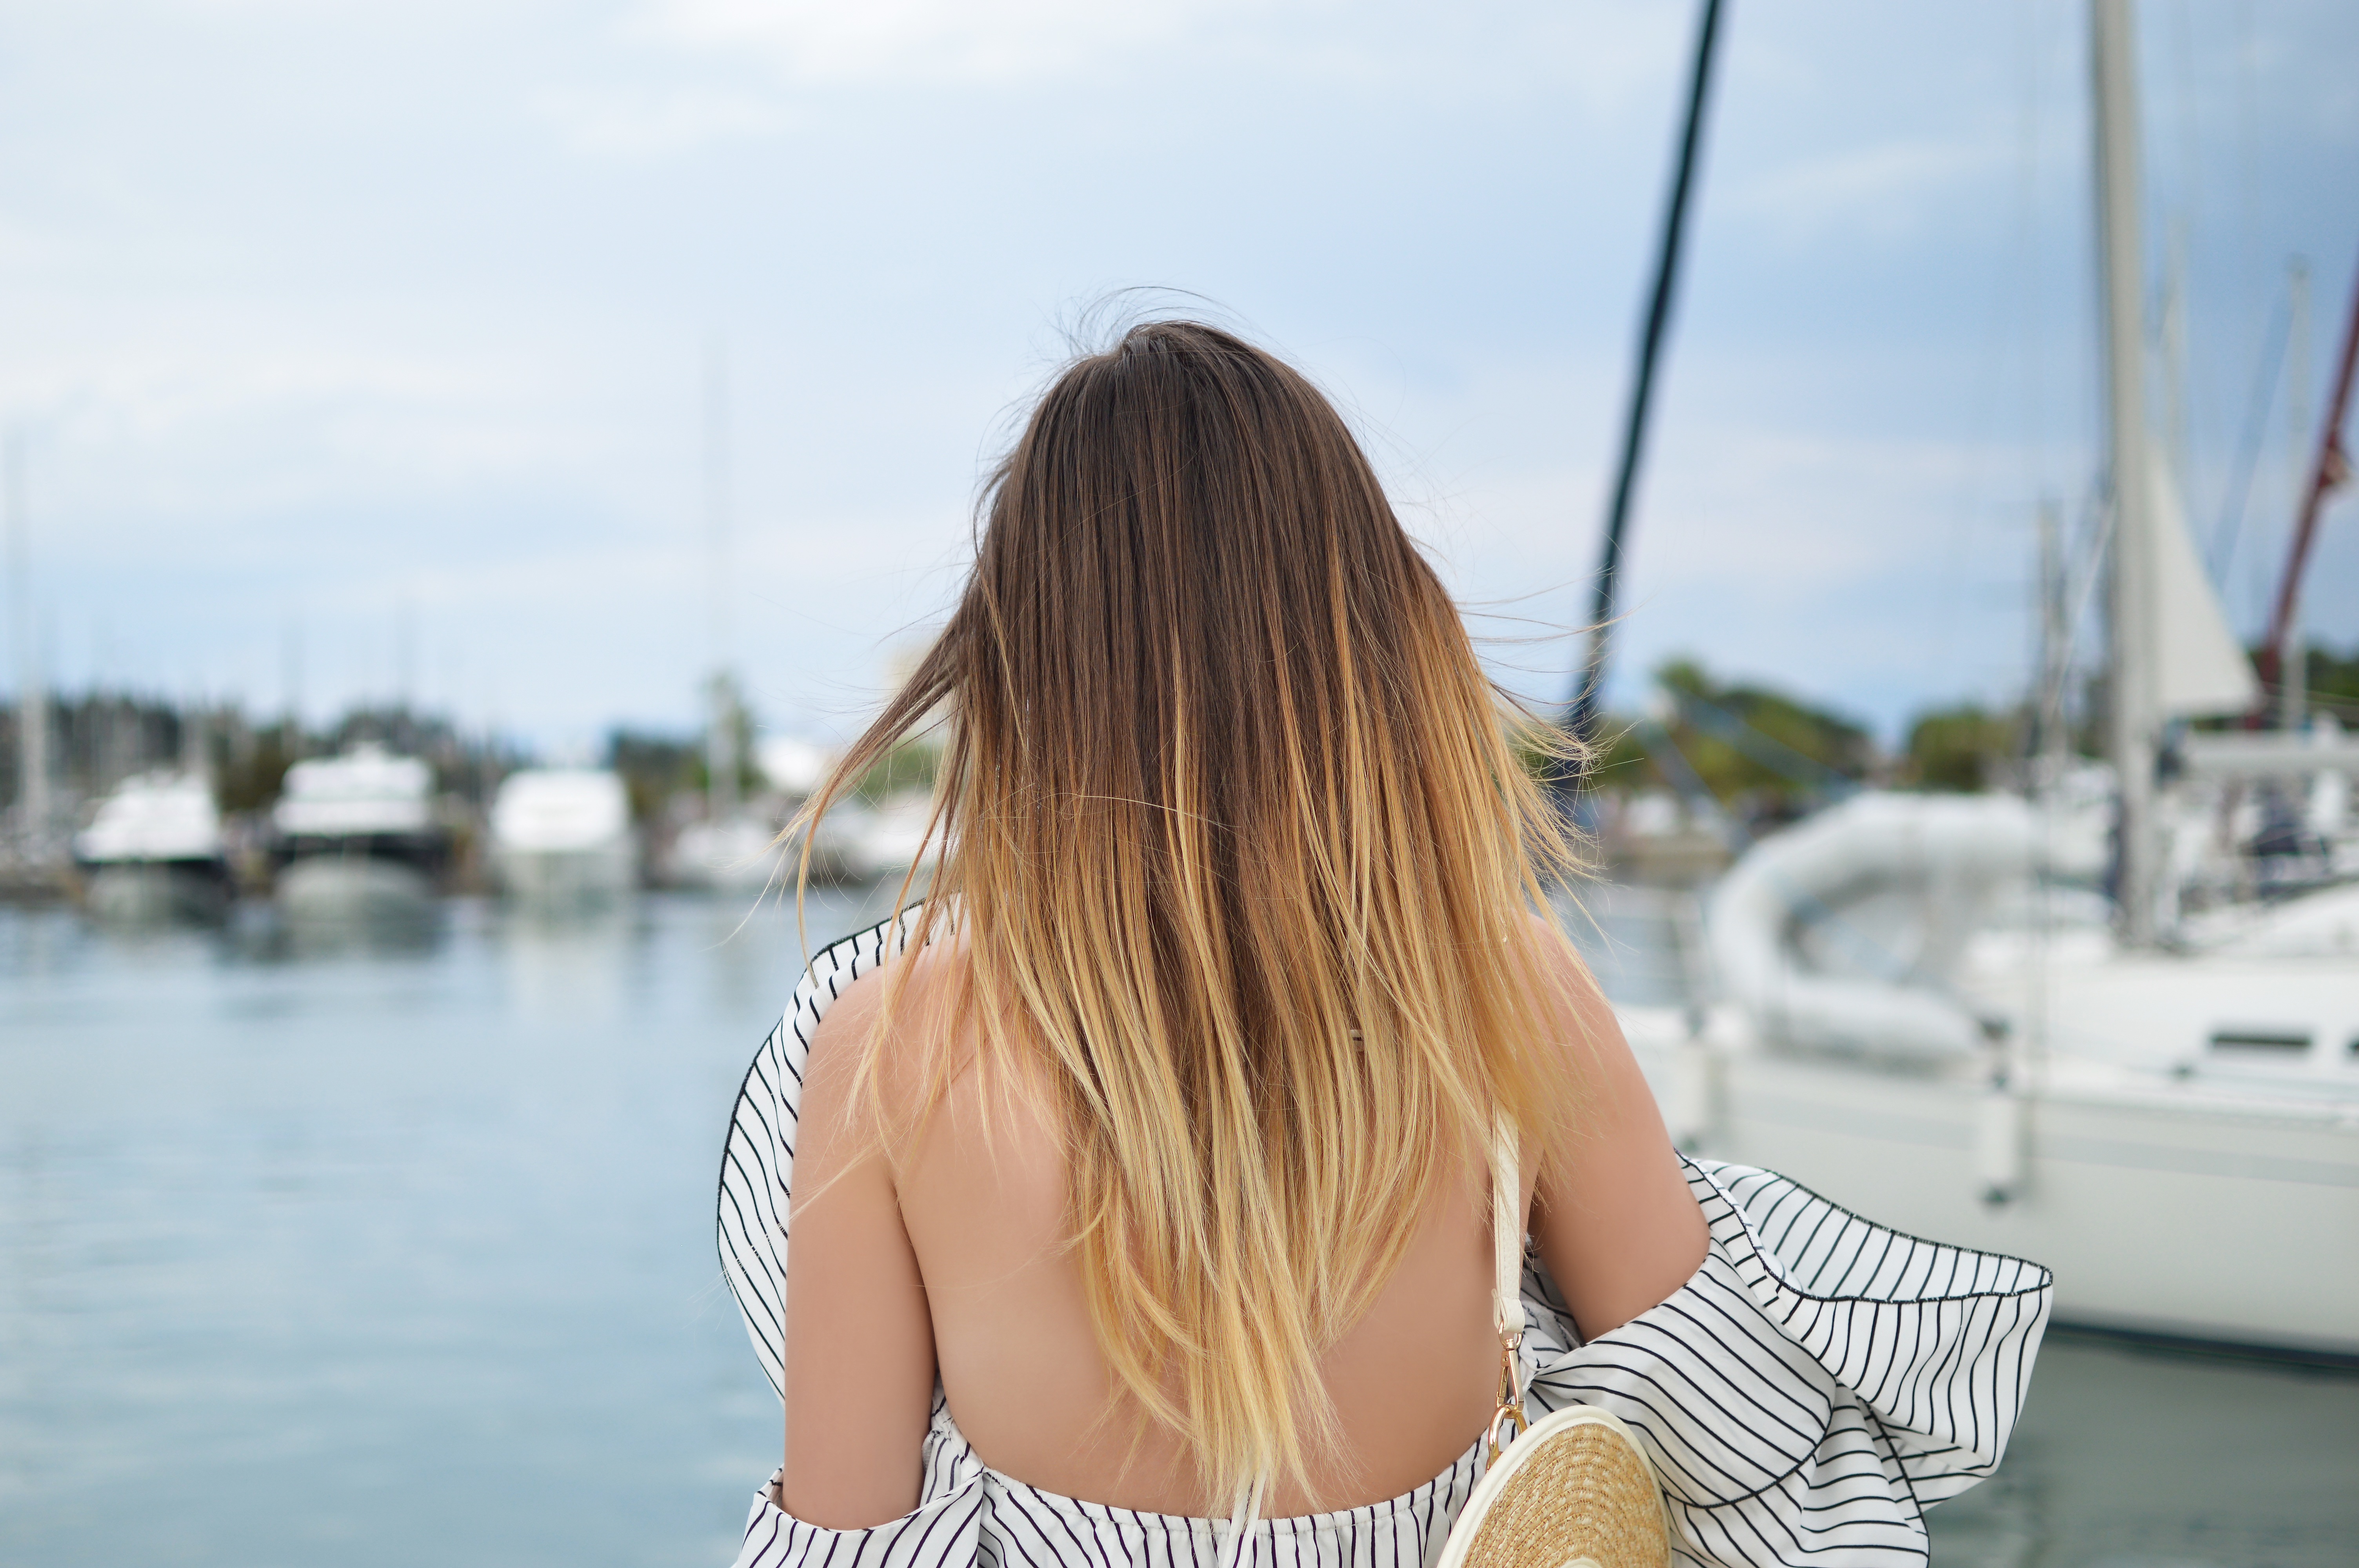
sea, girl, vacation, model, dress